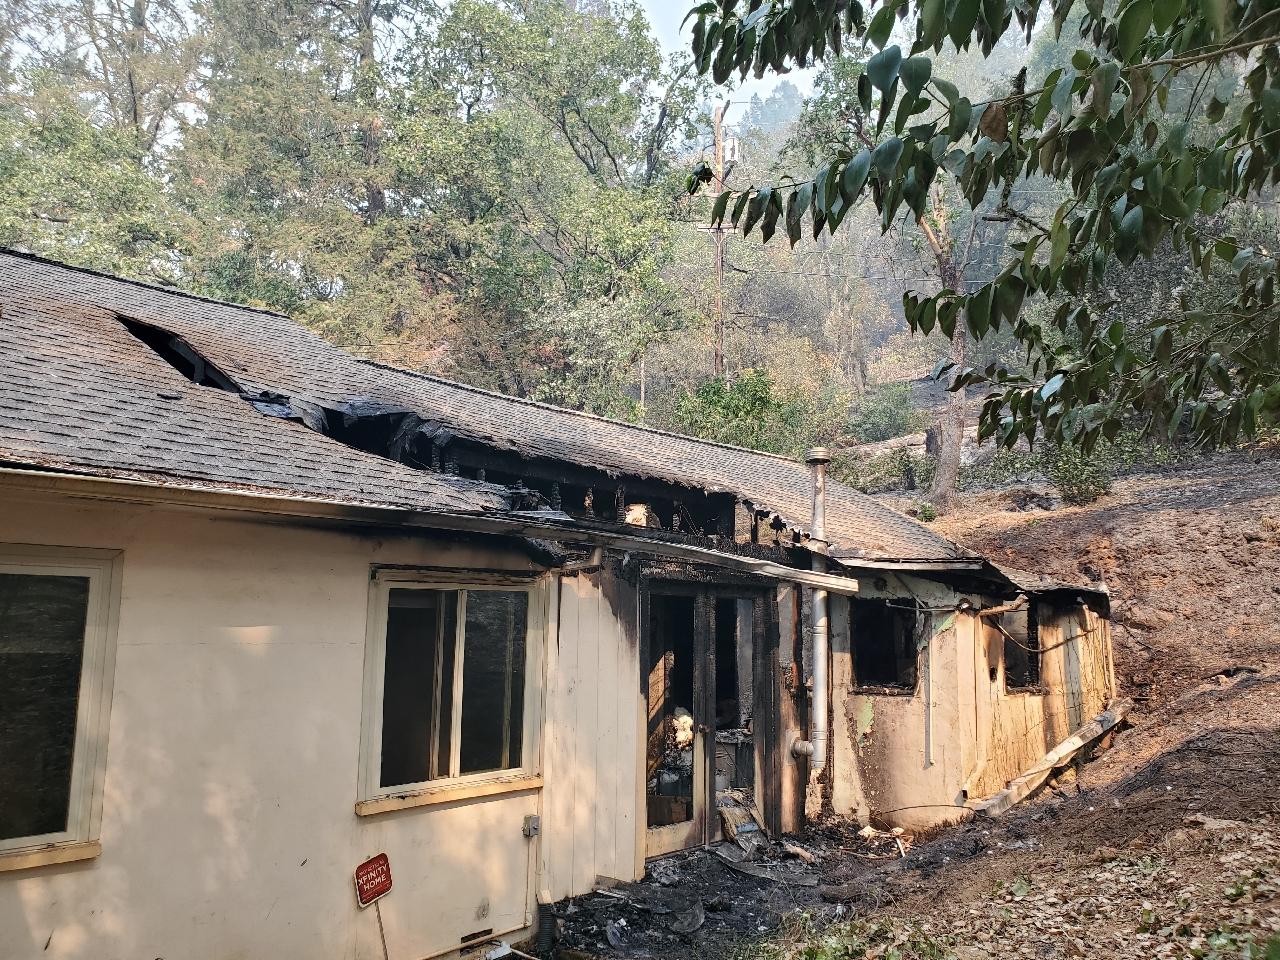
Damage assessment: destroyed